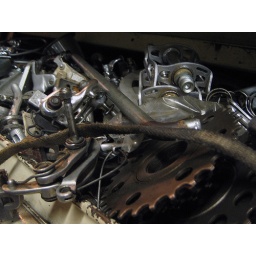
a drawer of gears at my first bike purchase in too many years.